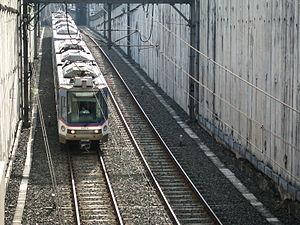
Liste des stations du métro de Manille, aux Philippines. Il existe deux réseaux : le réseau aérien et le métro « lourd » MRT, ou « ligné bleue ».